Quark (dairy product)

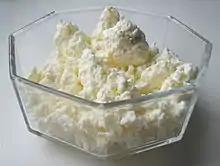
Russian "tvorog", a firmer and drier variety of quark

In Russia, Ukraine, and Belarus, "tvorog" is highly popular and is bought frequently or made at home by almost every family. In Russian families, it is especially recommended for growing babies. It can be enjoyed simply with sour cream, or jam, sugar, sugar condensed milk, or as a breakfast food. It is often used as a stuffing in "/" offered at many fast-food restaurants. It is also commonly used as the base for making Easter cakes. It is mixed with eggs, sugar, raisins and nuts and dried into a solid pyramid-shaped mass called "/". The mass can also be fried, then known as "/".